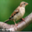
Label: bird